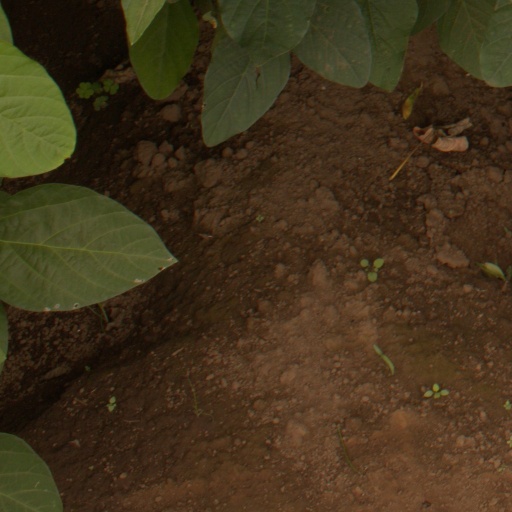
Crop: soybean